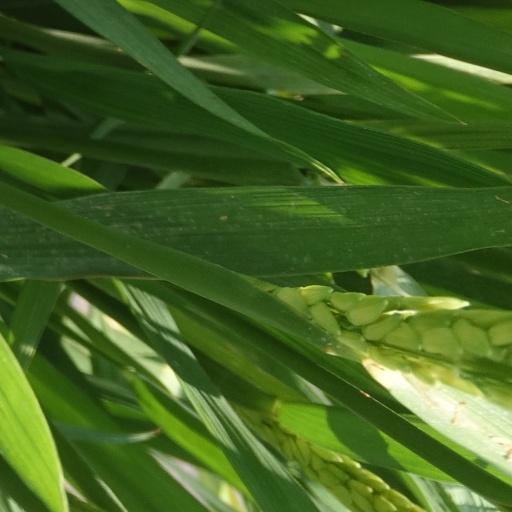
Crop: rice